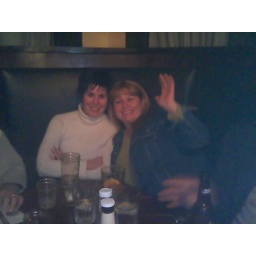
The girl in the white sweater is funny, her husband not so much...but he may have been drunk.